Neal of the Navy

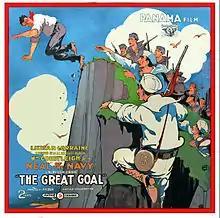
Film poster for the two part feature

An Annapolis cadet is thrown out of the Naval Academy for cheating on an exam. He was framed, but he must enlist in the Navy to clear himself. Meanwhile, he and his sweetheart search for a buried treasure on Lost Island, which everyone is after.